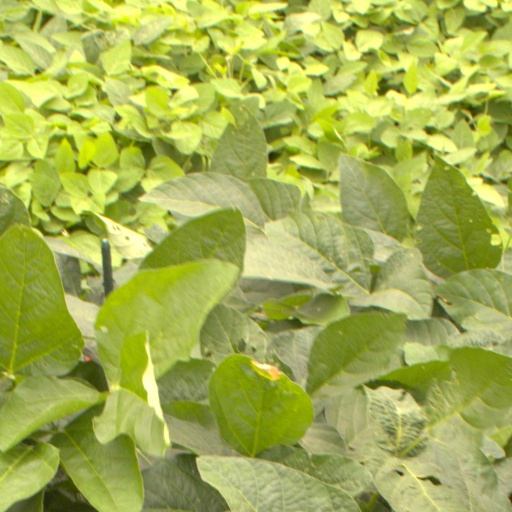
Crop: soybean